John Jeffcott

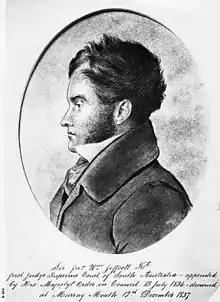

Sir John William Jeffcott (1796 – 12 December 1837) was the first judge of the Supreme Court of South Australia. He also served as Chief Justice of Sierra Leone.